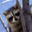
Label: raccoon